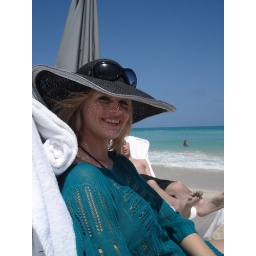
at the hotel beach in my sun hat ;)